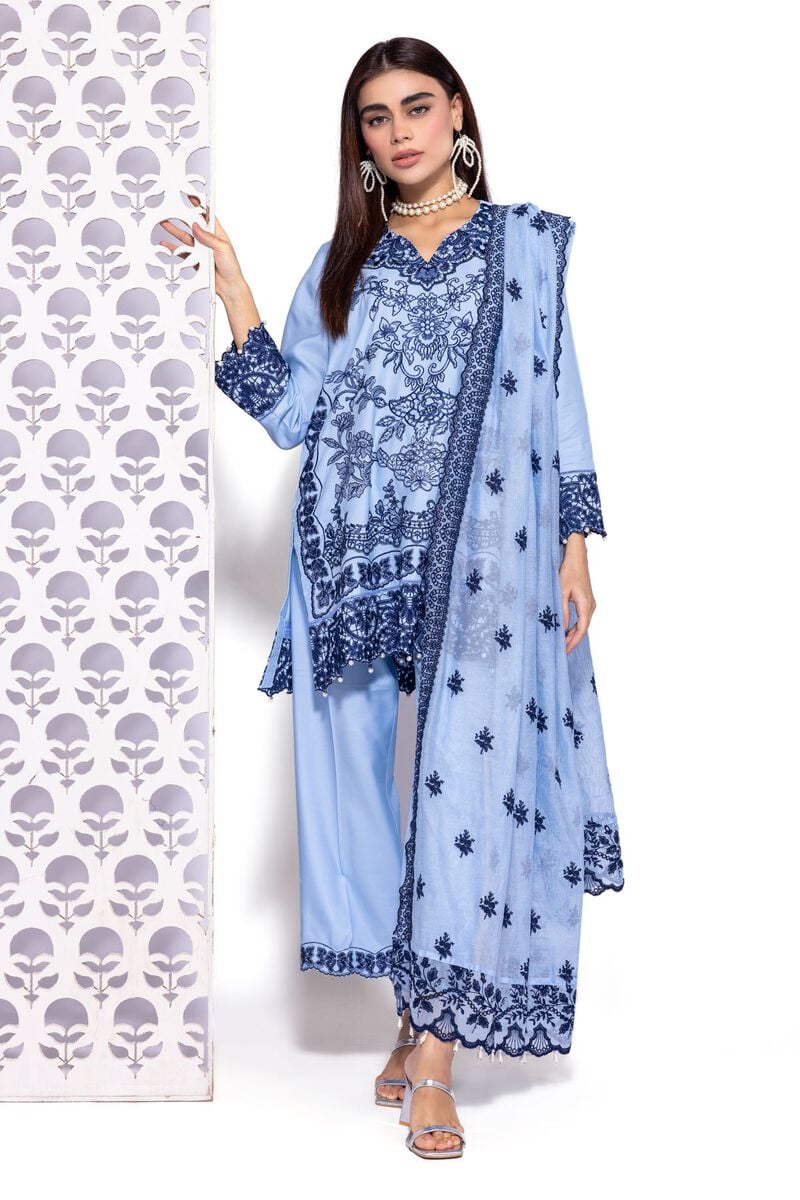
blue embroidered cotton suit